History of Bavaria

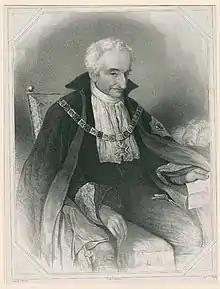

His good work, however, was largely undone by his son Maximilian II Emanuel (1679–1726), whose far-reaching ambition set him warring against the Ottoman Empire and, on the side of France, in the great struggle of the Spanish succession. He shared in the defeat at the Battle of Blenheim, near Höchstädt, on 13 August 1704; his dominions were temporarily partitioned between Austria and the elector palatine by the Treaty of Ilbersheim, and only restored to him, harried and exhausted, at the Treaty of Baden in 1714; the first Bavarian peasant insurrection, known as the "Bloody Christmas of Sendling", having been crushed by the Austrian occupiers in 1706.